Transport in Rouen

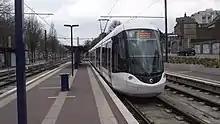
Rouen tramway

The city of Rouen has a number of different modes of transportation available for use.